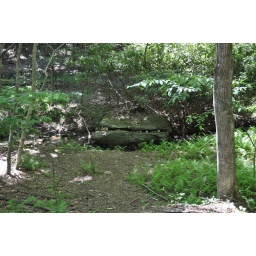
someone made a troll face w/ rocks on the trail. a trail on the blue ridge parkway near Rocky Knob